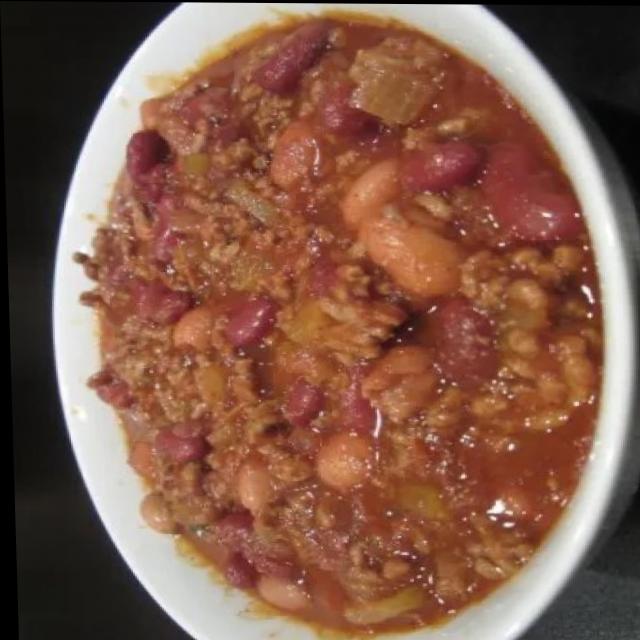
Dish: rajma_curry